TurkStream

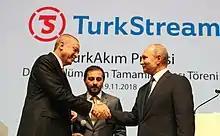
Turkish President Recep Tayyip Erdoğan and Russian President Vladimir Putin at the opening ceremony of TurkStream pipeline in Istanbul on 19 November 2018

The first direct gas pipeline between Russia and Turkey under the Black Sea was Blue Stream, which was commissioned in 2005. In 2009, Russia′s prime minister Vladimir Putin proposed the Blue Stream II line parallel to the original pipeline. The Blue Stream II project never took off and the South Stream project took the lead, until it was abandoned in 2014.